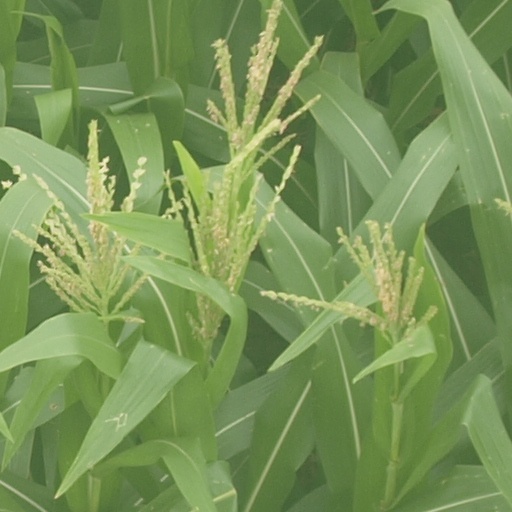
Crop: maize; corn